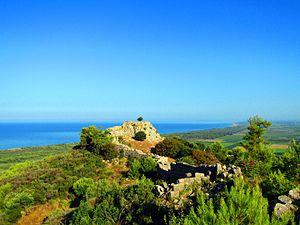
Samicum or Samikon était une ville de Triphylie dans l'Élide antique, en Grèce. Elle était située près de la côte ionienne, à mi chemin entre les embouchures de l'Alphée et de la Neda, un peu au nord de l'Anigros. Elle se dressait sur l'éperon rocheux d'une montagne, et commandait l'étroit passage entre celui-ci et la mer.